Saga Pearl II

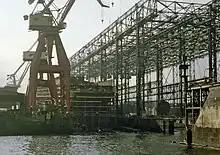
"Astor" under construction at Hamburg in 1980.

"Astor" was built in 1981 as Yard no. 165 in the shipyard of Howaldtswerke-Deutsche Werft, Werk Ross, Hamburg for the newly-formed German company Hadag Cruise Line, owned by the City of Hamburg. Originally intended to be named "Hammonia", the female personification of Hamburg, she was launched as "Astor" on 16 December 1980. As built, she measured and her hull dimensions were length overall, beam and depth, with a service draught of . She was powered by four 6-cylinder MAN 6L40/45 medium-speed diesel engines rated each. They were geared to two controllable-pitch propellers, which gave a speed of . The ship's initial capacity was for 638 passengers.